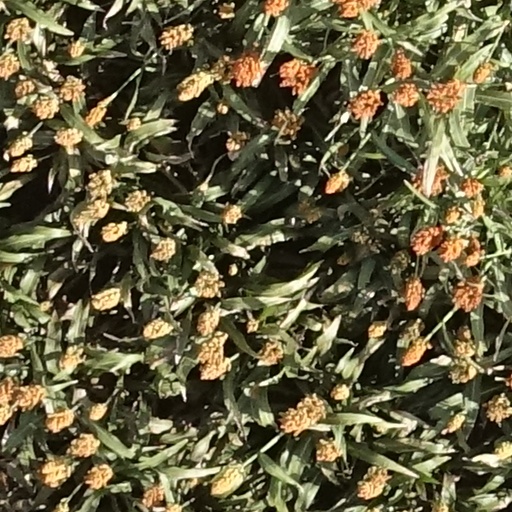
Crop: sorghum